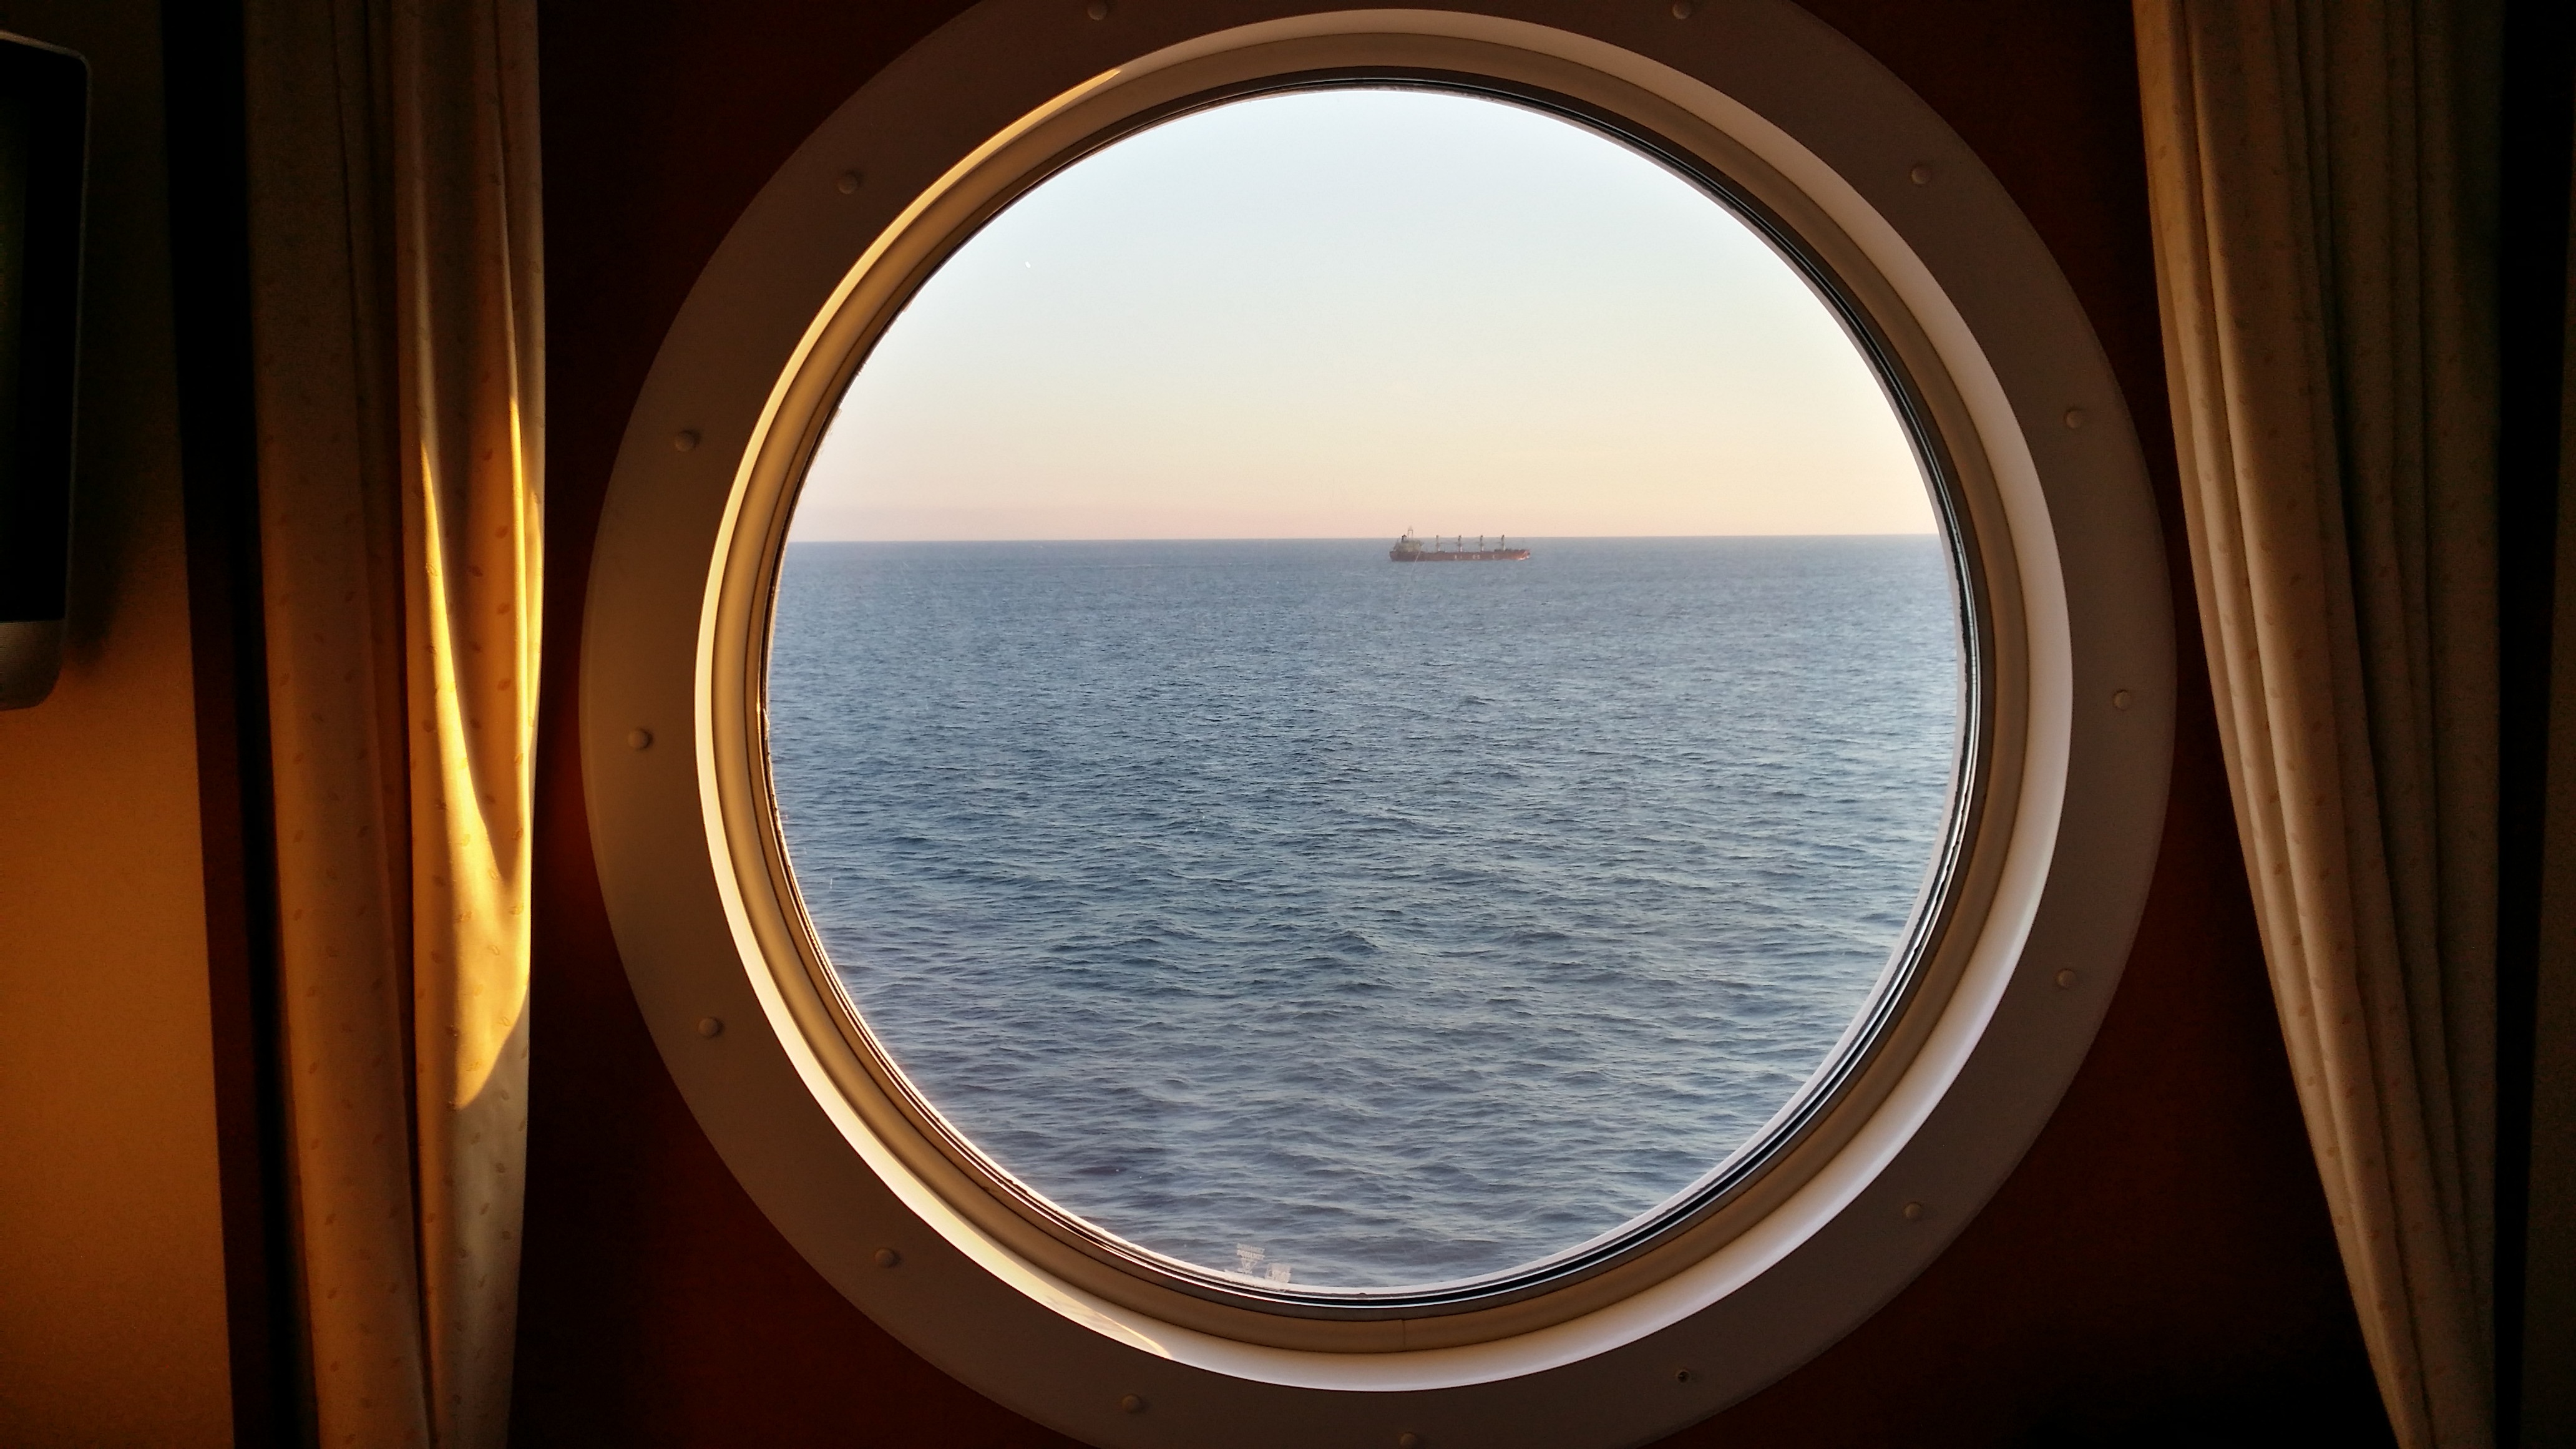
window, view, travel, cabin, interior design, porthole, cruise, estate